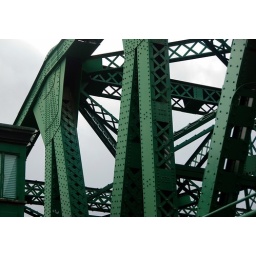
park street bridge near my place